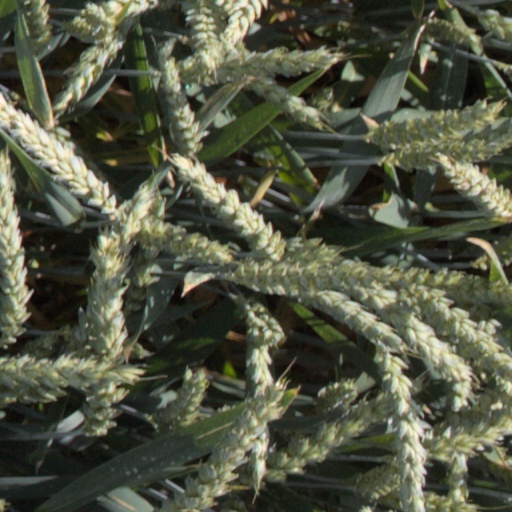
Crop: wheat